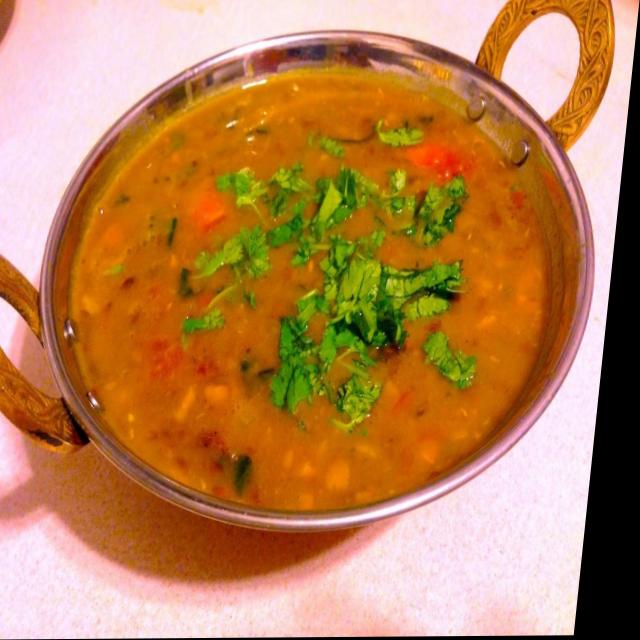
Dish: dal_makhani